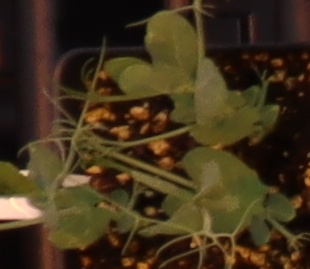
Label: Field Pea